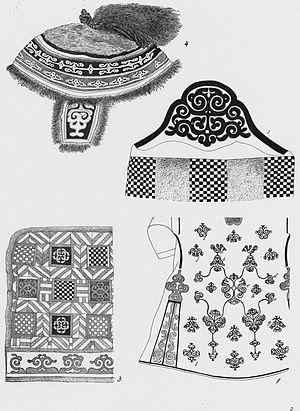
Les Evenks ou Ewenkis constituent l'un des peuples Toungouses de Sibérie. Leur langue est une langue toungouse, l'evenki. Les Evenks forment au total une population d'environ 70 000 individus. Les Evenks ne pratiquent pas tous la même religion ; certains pratiquent le lamaïsme, d'autres sont orthodoxes et d'autres encore restent dans un système animiste articulé autour du chamanisme. Ils constituent également l'une des nationalités de Chine où, selon le recensement de 2000, ils seraient autour de 30 000.